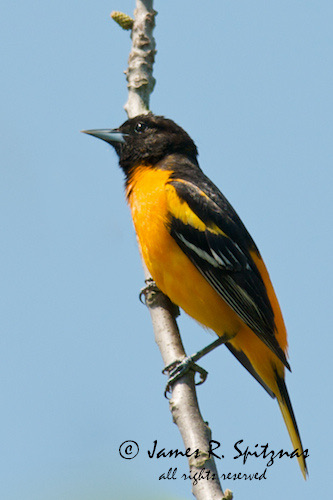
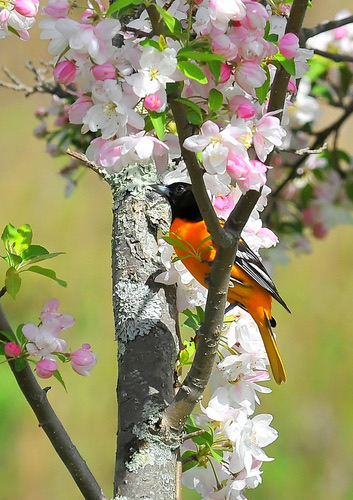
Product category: misc
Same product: yes